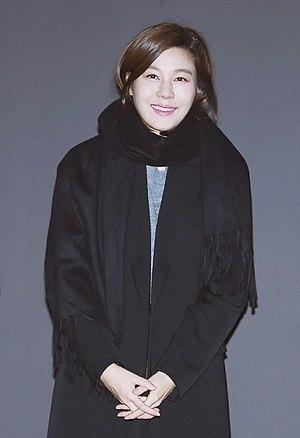
Kim Ha-neul, née le 21 février 1978 à Séoul, est une actrice et mannequin sud-coréen. Elle est connue pour son rôle dans My Tutor Friend, Too Beautiful Lie et My Girlfriend Is An Agent.